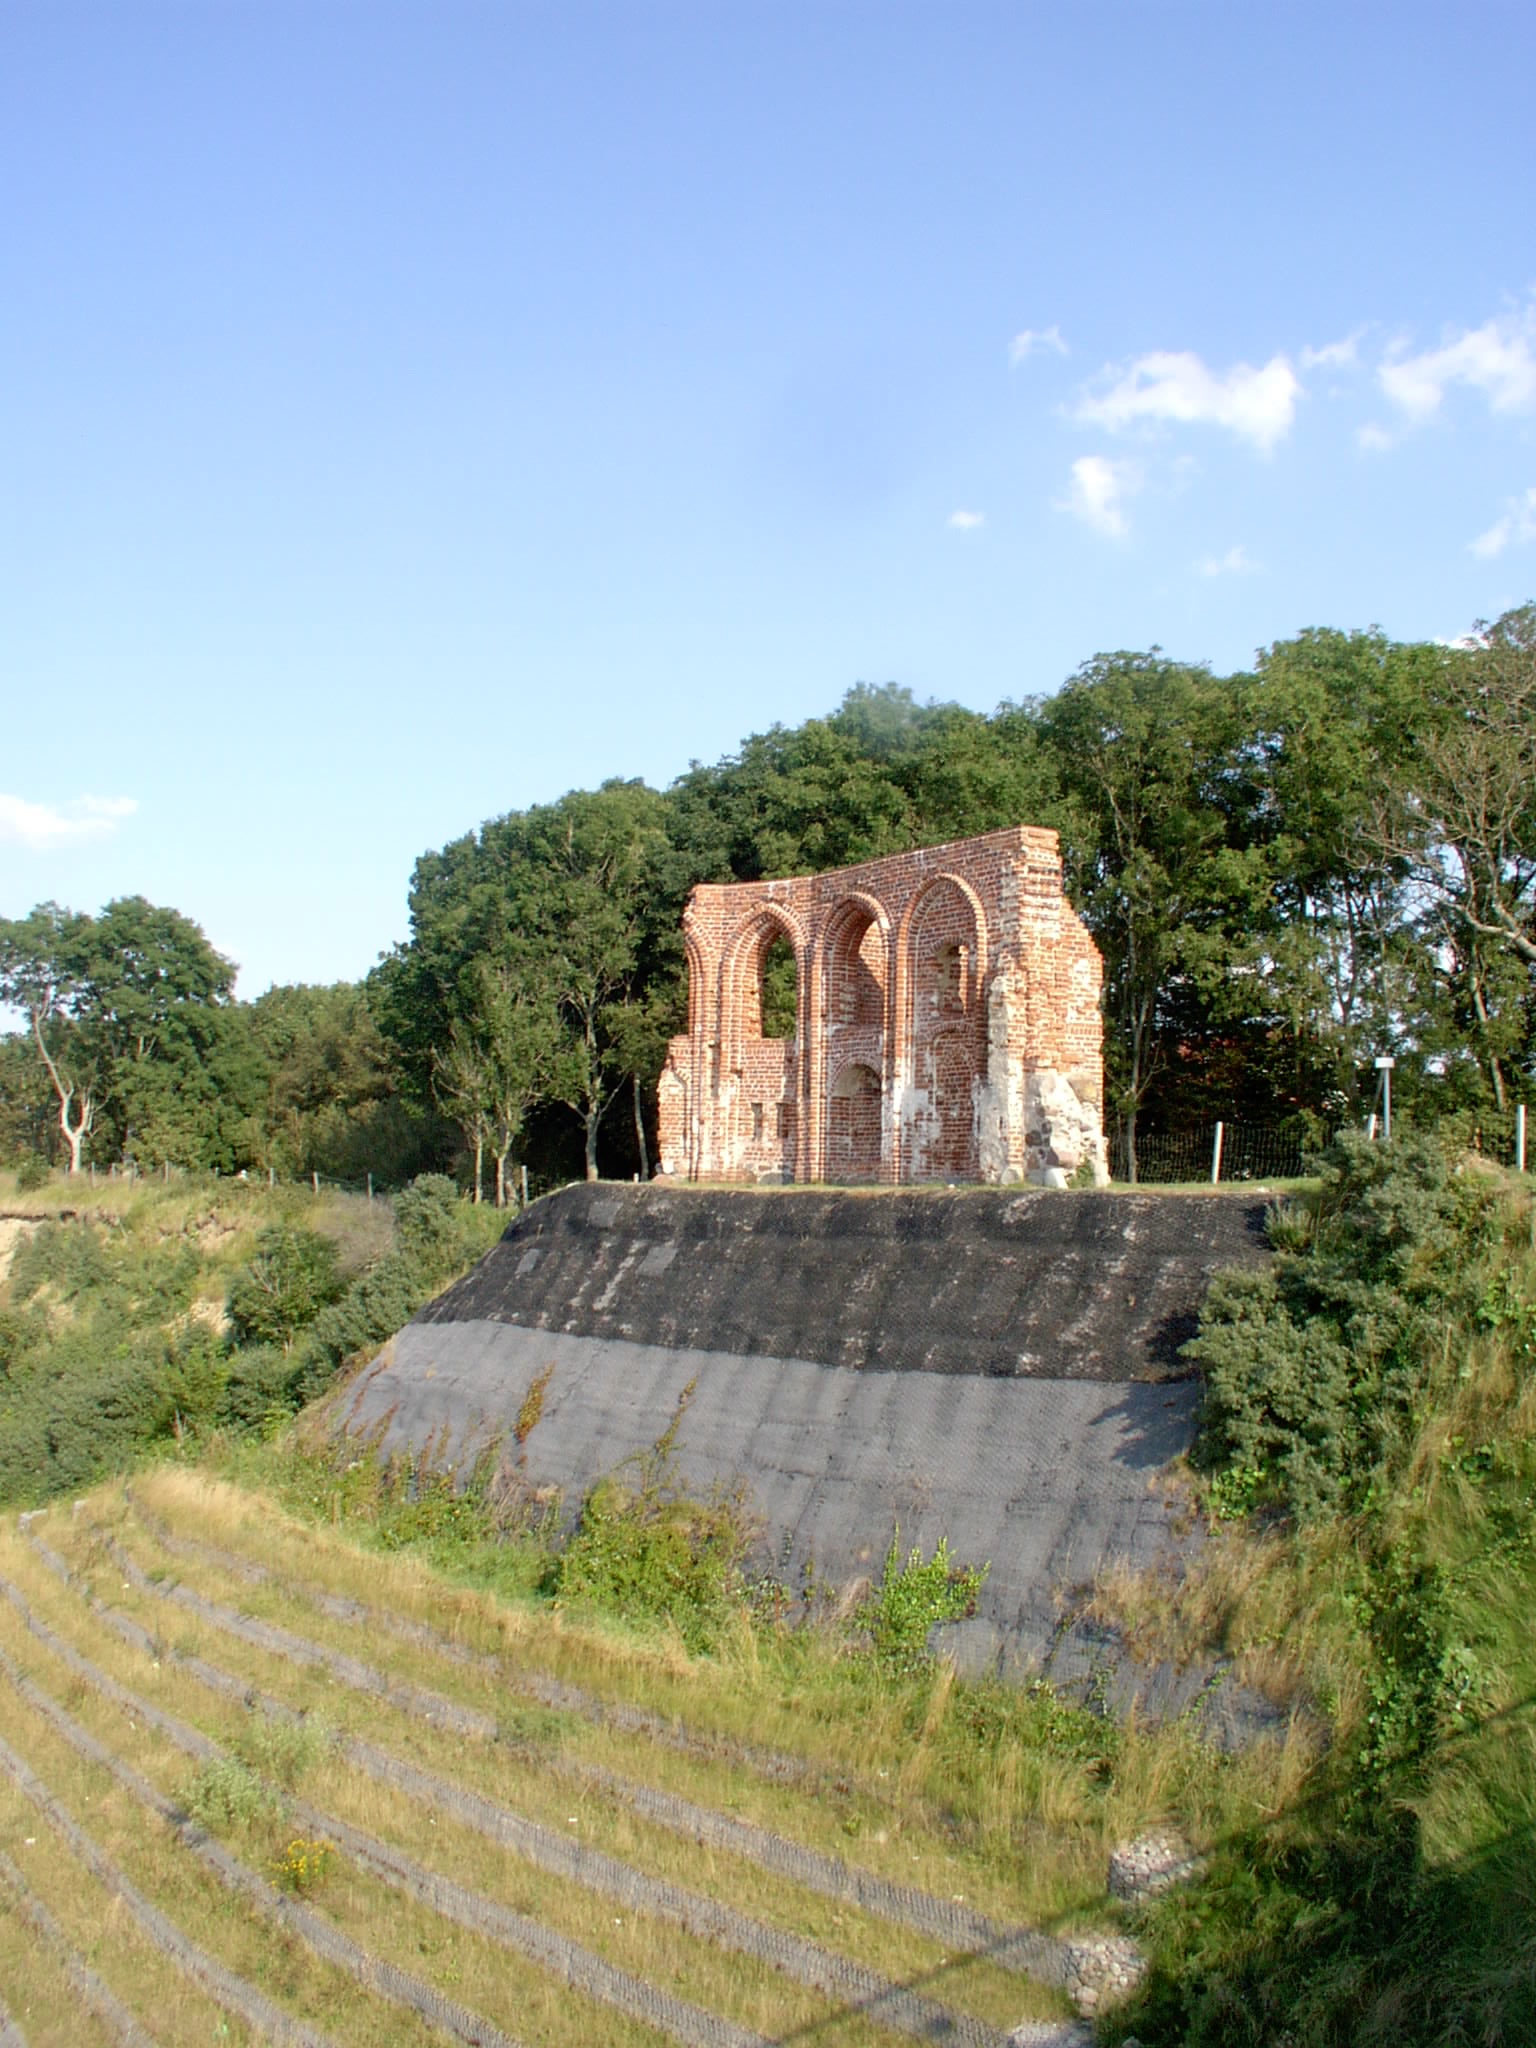
building, fortification, ruins, monastery, estate, rural area, archaeological site, ancient history